Answer in natural language. Where is scenic landscape wall decor photo (marked A) with respect to Pillow (marked B)? Choose between the following options: right or left
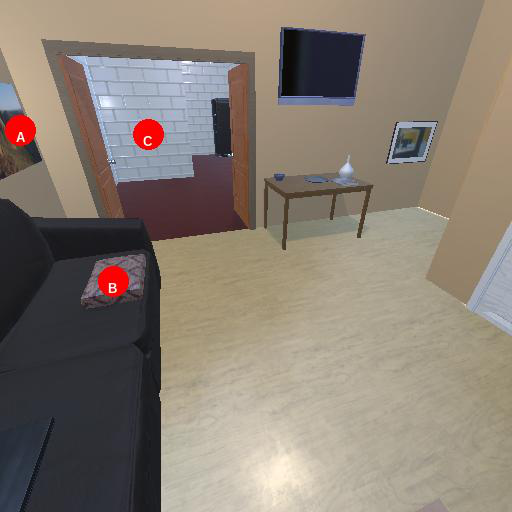
<answer>left</answer>